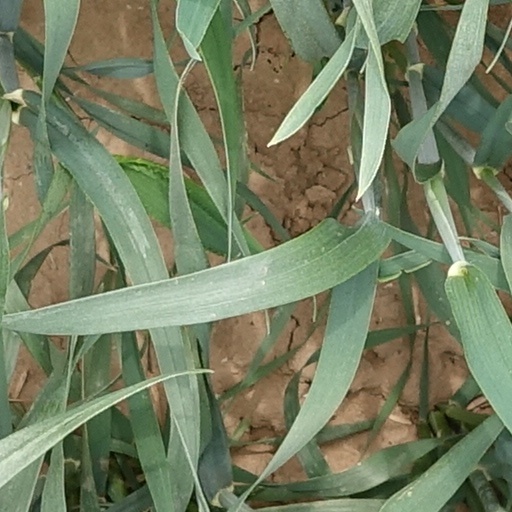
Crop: wheat